BYD F3DM

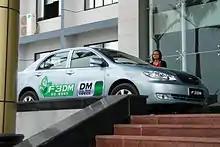
A promotional BYD F3DM in Shenzhen, China.

On December 15, 2008, the F3DM began selling for 149,800 yuan (about USD 21,900). In April 2009, the CEO Wang Chuanfu announced the price will be lowered to increase sales, but currently the price of a 2010 F3DM (with solar panels) is up to 169,800 yuan (US$25,792). Wang also wants an independent verification of the car's on-road performance.